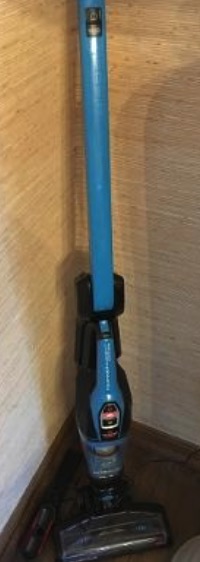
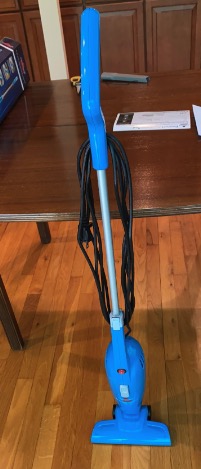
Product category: items_vacuum
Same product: no